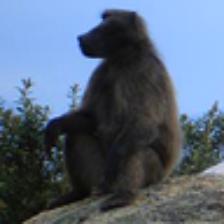
Label: NonHuman